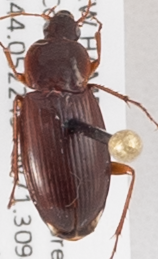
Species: Calathus ingratus
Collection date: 2019-06-26
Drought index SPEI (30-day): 0.362
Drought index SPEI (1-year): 1.22
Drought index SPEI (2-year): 0.998